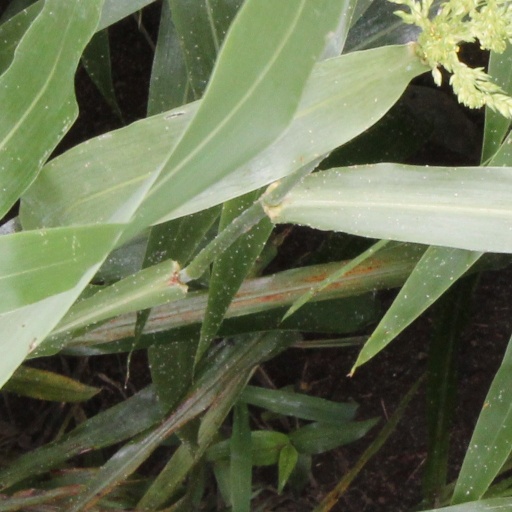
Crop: sorghum